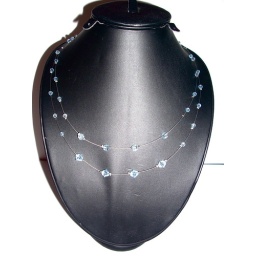
Sky blue beads on plastic coated wire in a double thread. Lobster claw fastening and a 5cm chain extender.